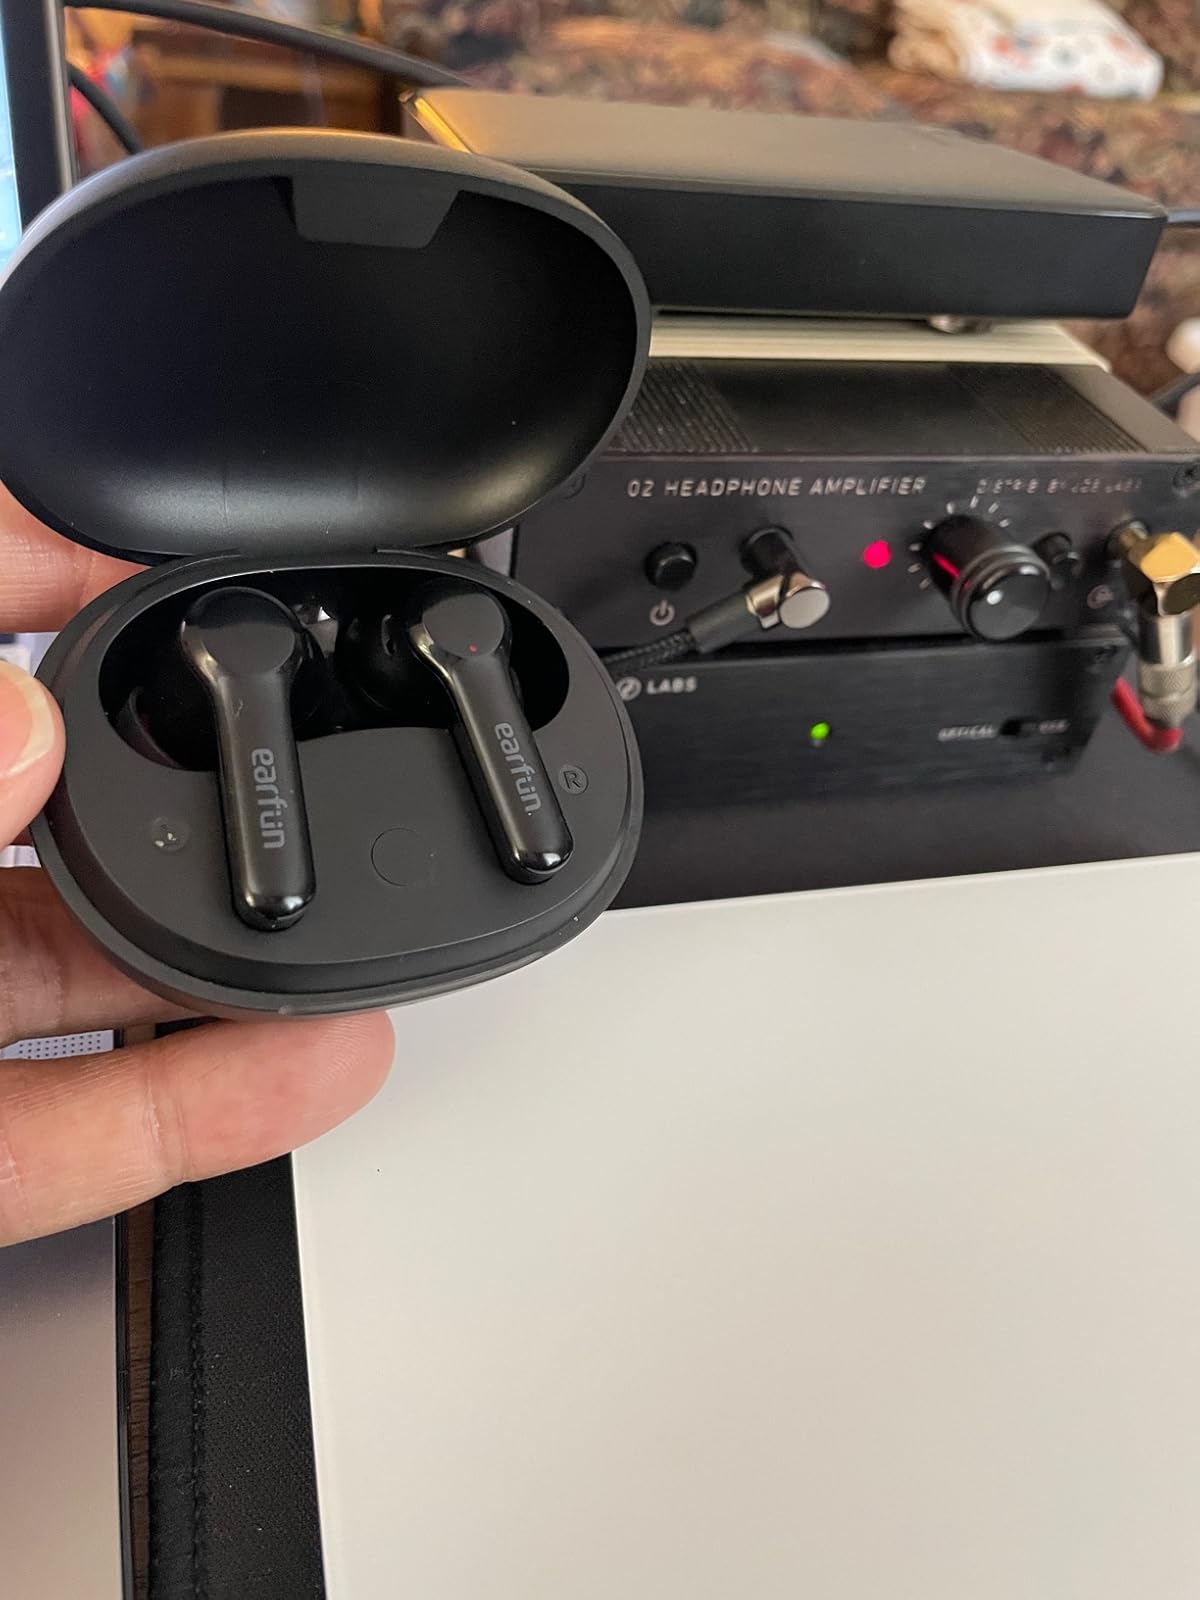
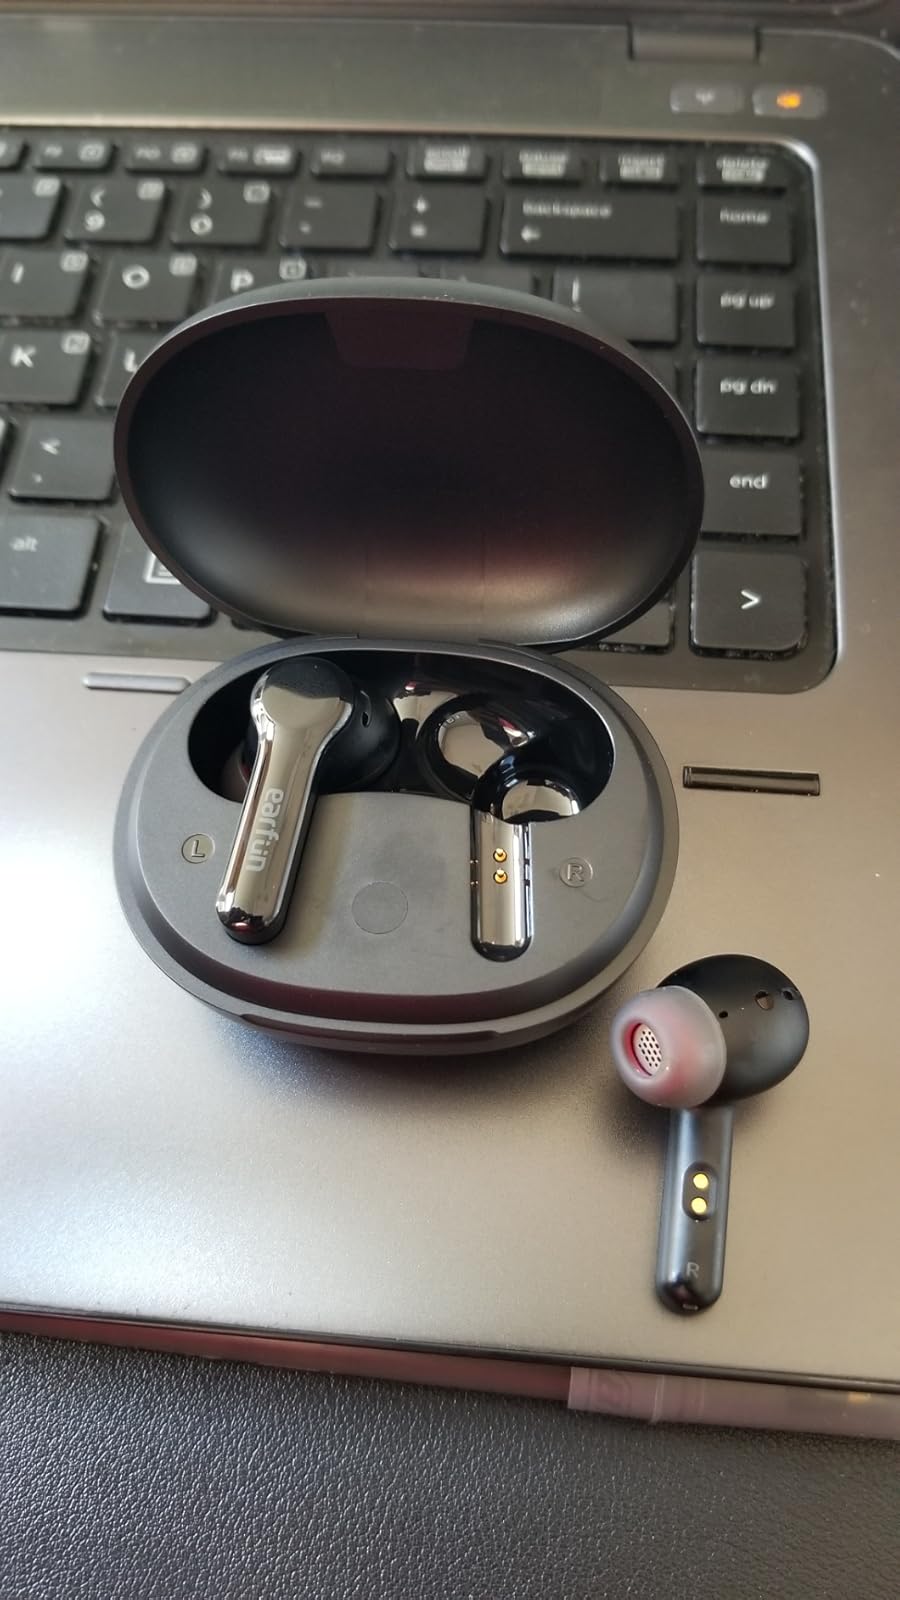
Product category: earbuds
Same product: yes